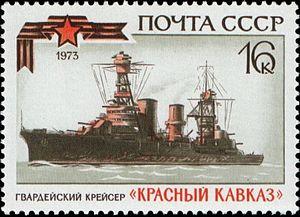
Le Krasny Kavkaz est un croiseur léger de la classe Admiral Nakhimov construit pour la marine soviétique pendant la Première Guerre mondiale.